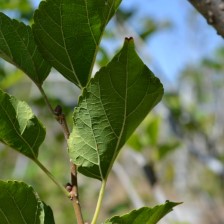
Variety: Kamphaengsaeng42